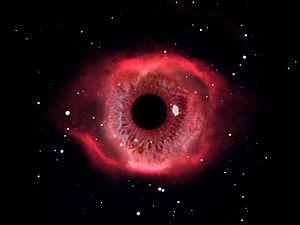
Un photomontage est un assemblage de photographies obtenu par collage, par tirage, ou au moyen d'un logiciel, donnant à une photo un aspect différent, par incorporation d'une ou plusieurs parties ou de la totalité d'une autre photo et permettant toutes retouches et trucages.